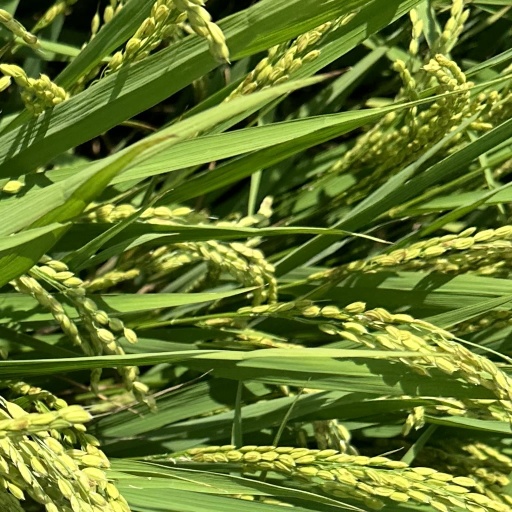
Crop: rice